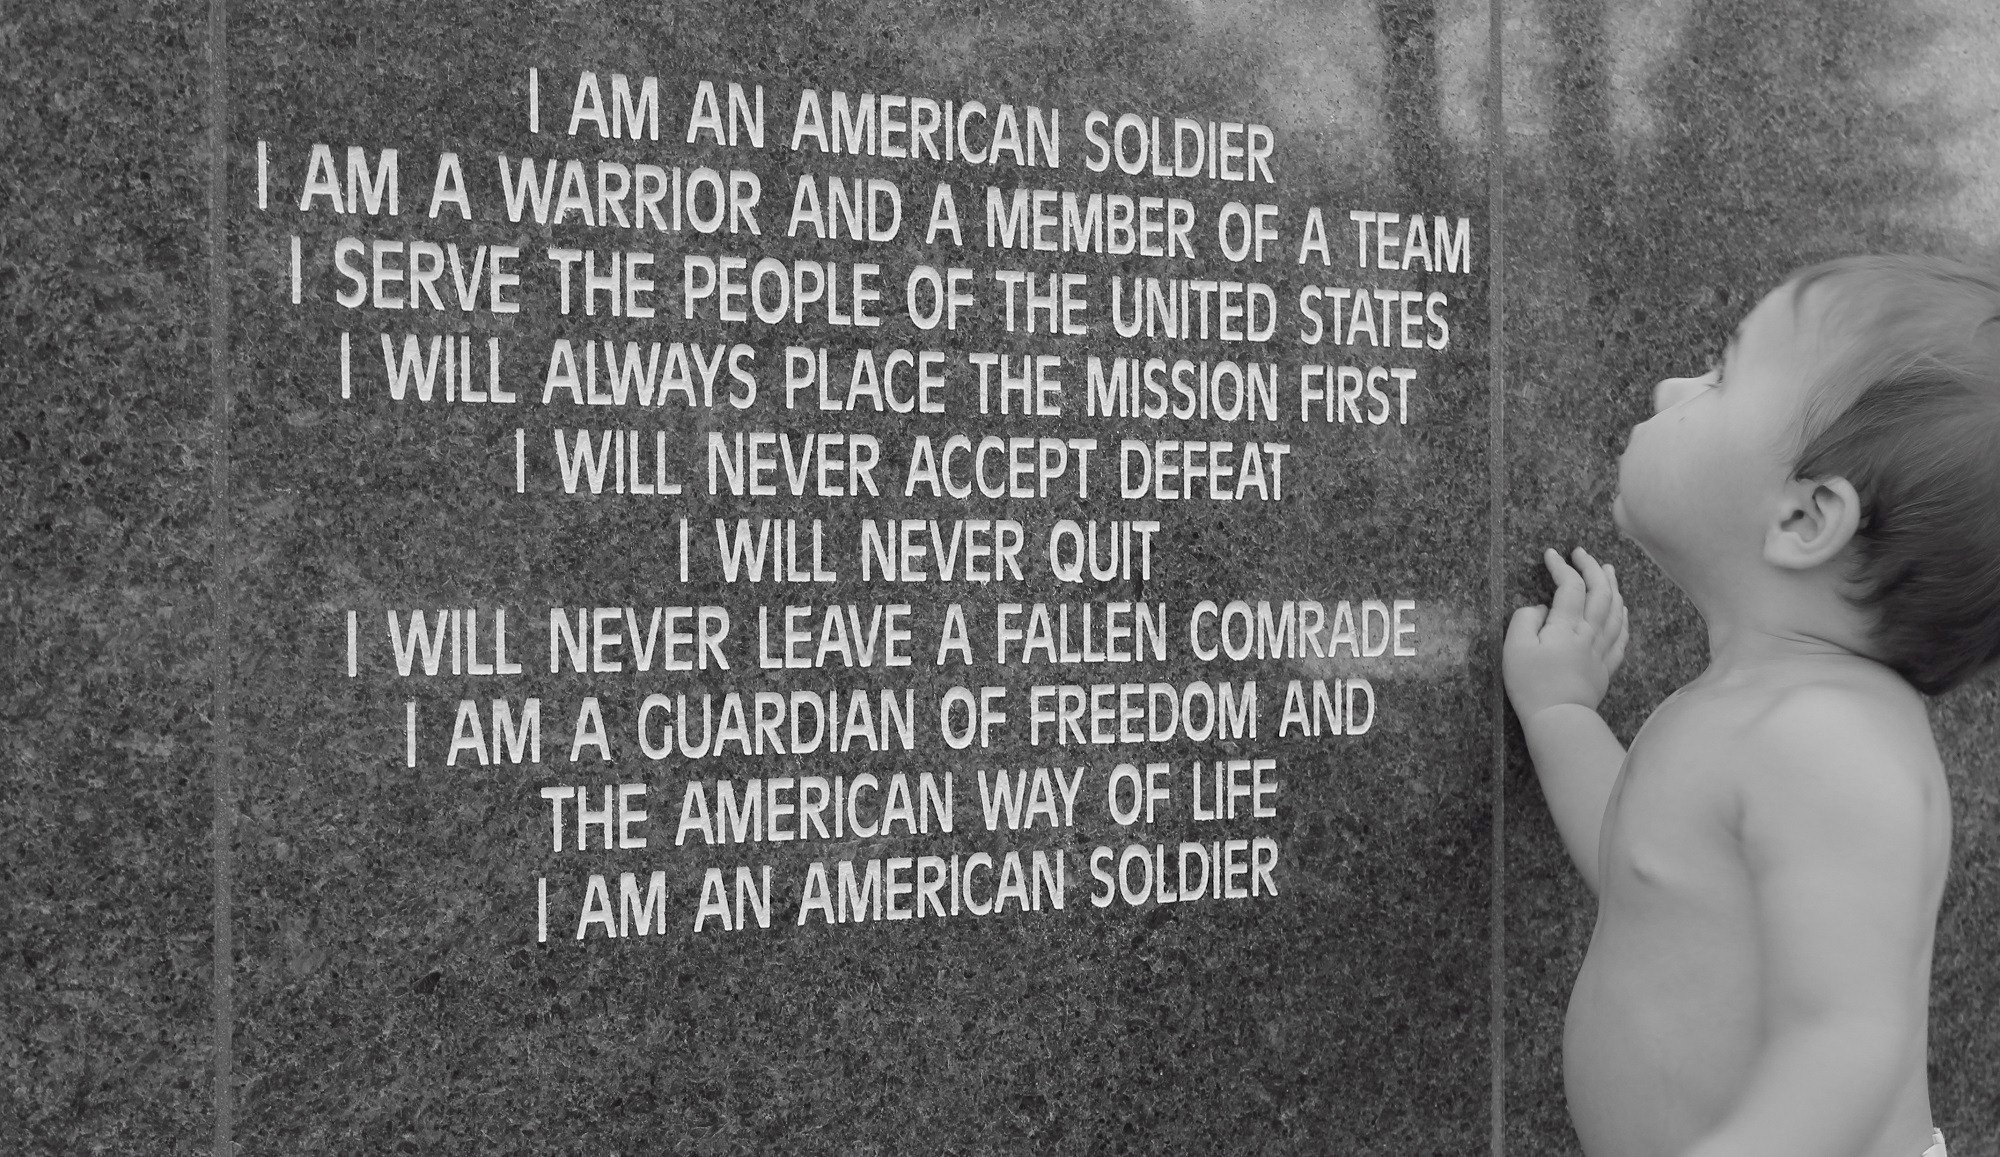
black and white, kid, wall, reading, looking, standing, love, young, soldier, army, child, monochrome, font, text, message, inscription, standard, emotion, interaction, monochrome photography, soldier's creed, hooah